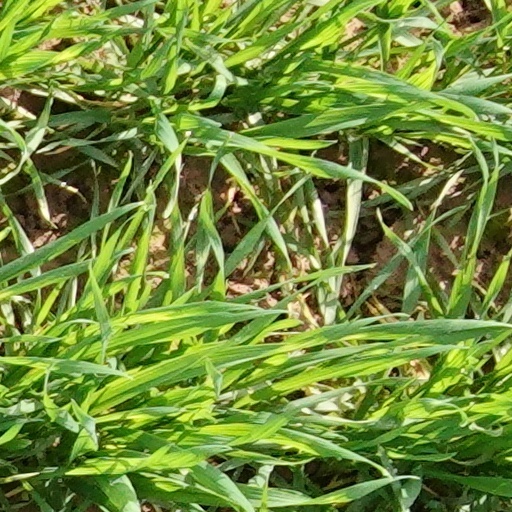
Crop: wheat